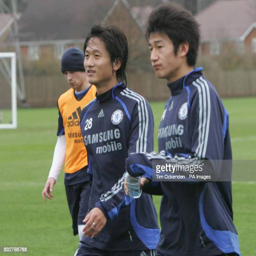
walk from the pitch following a training session with football team at training ground